Raffaella Carrà

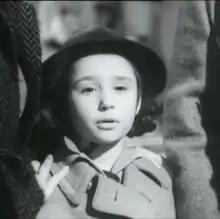
Carrà in "Torment of the Past", 1952

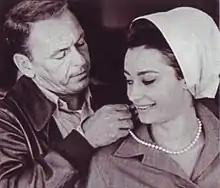
Carrà with Frank Sinatra in "Von Ryan's Express", 1965

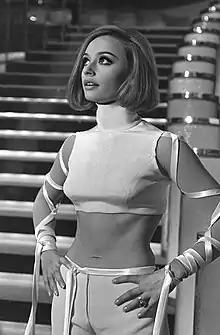
Carrà at "Canzonissima 70", 1970–71

At the age of 9, while walking with her mother in Rome and through a family friend, she met the director Mario Bonnard who cast her in his film "Torment of the Past", in which she played the character of Graziella.